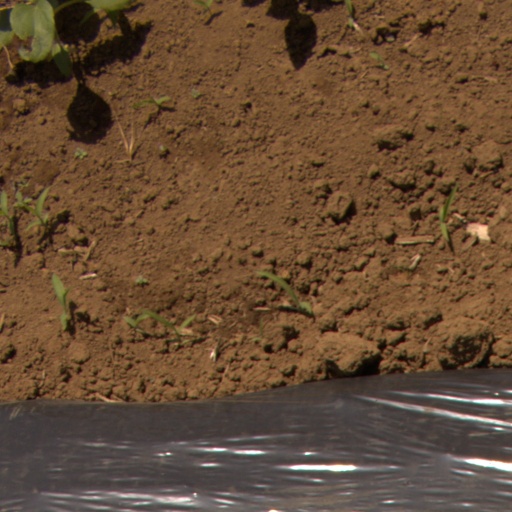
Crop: Jerusalem artichoke